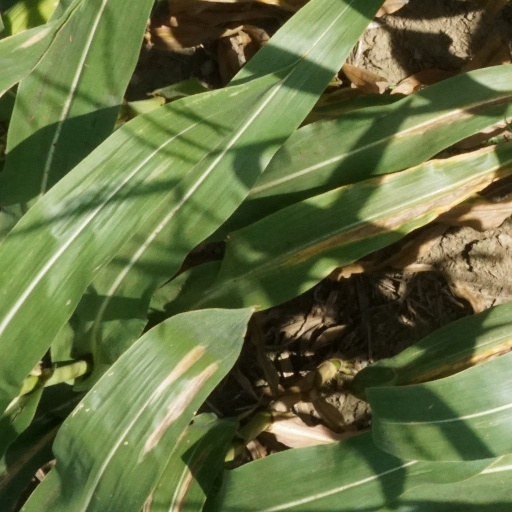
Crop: maize; corn